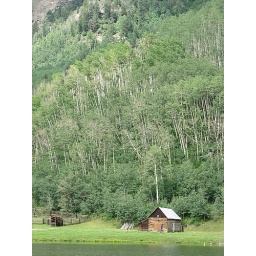
With the mountain behind and the river in front, there's only one place to be, in between.[s_CnnS5_3026_rotate]